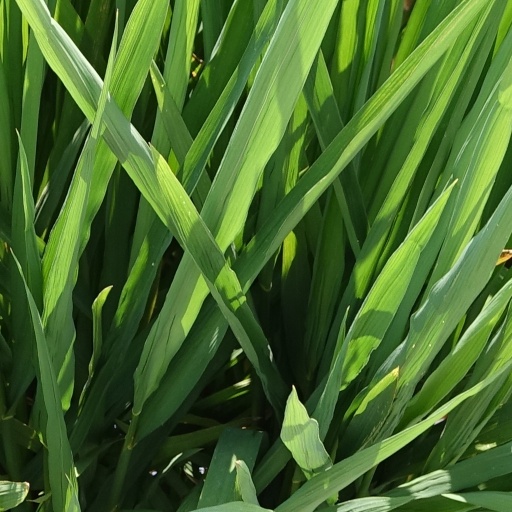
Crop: rice